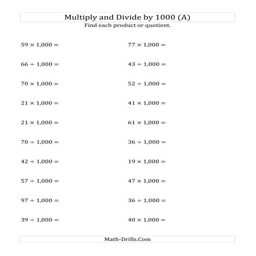
the multiplying and dividing whole numbers